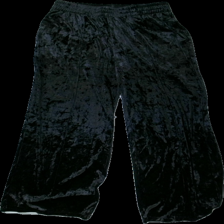
View: front
Type: Trousers
Category: Ladies
Brand: Gina Tricot
Colors: Black
Material: 100% Polyester
Cut: Regular
Size: S
Price range: 50-100
Recommended usage: Reuse
Description: black velour trousers